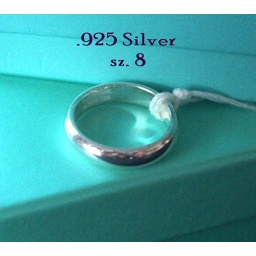
Simply elegant .925 sterling silver band in size 8. designer engraved on inner band.1 avail.Gift box inc.$12.00